Television in Wales

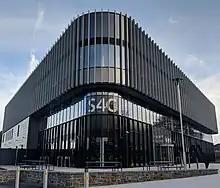
S4C current headquarters in Carmarthen

On 17 September 1980, the former president of Plaid Cymru, Gwynfor Evans, threatened to go on a hunger strike if the Conservative government of Margaret Thatcher did not honour its commitment to provide a Welsh language television service. On the 1st of November 1982, S4C (Sianel Pedwar Cymru) was launched bringing together the BBC, HTV and other independent producers to provide an initial service of 22 hours of Welsh-language television. The digital switchover in Wales of 2009-2010 meant that the previously bilingual Channel 4 split into S4C, broadcasting exclusively in Welsh and Channel 4 broadcasting exclusively in English.